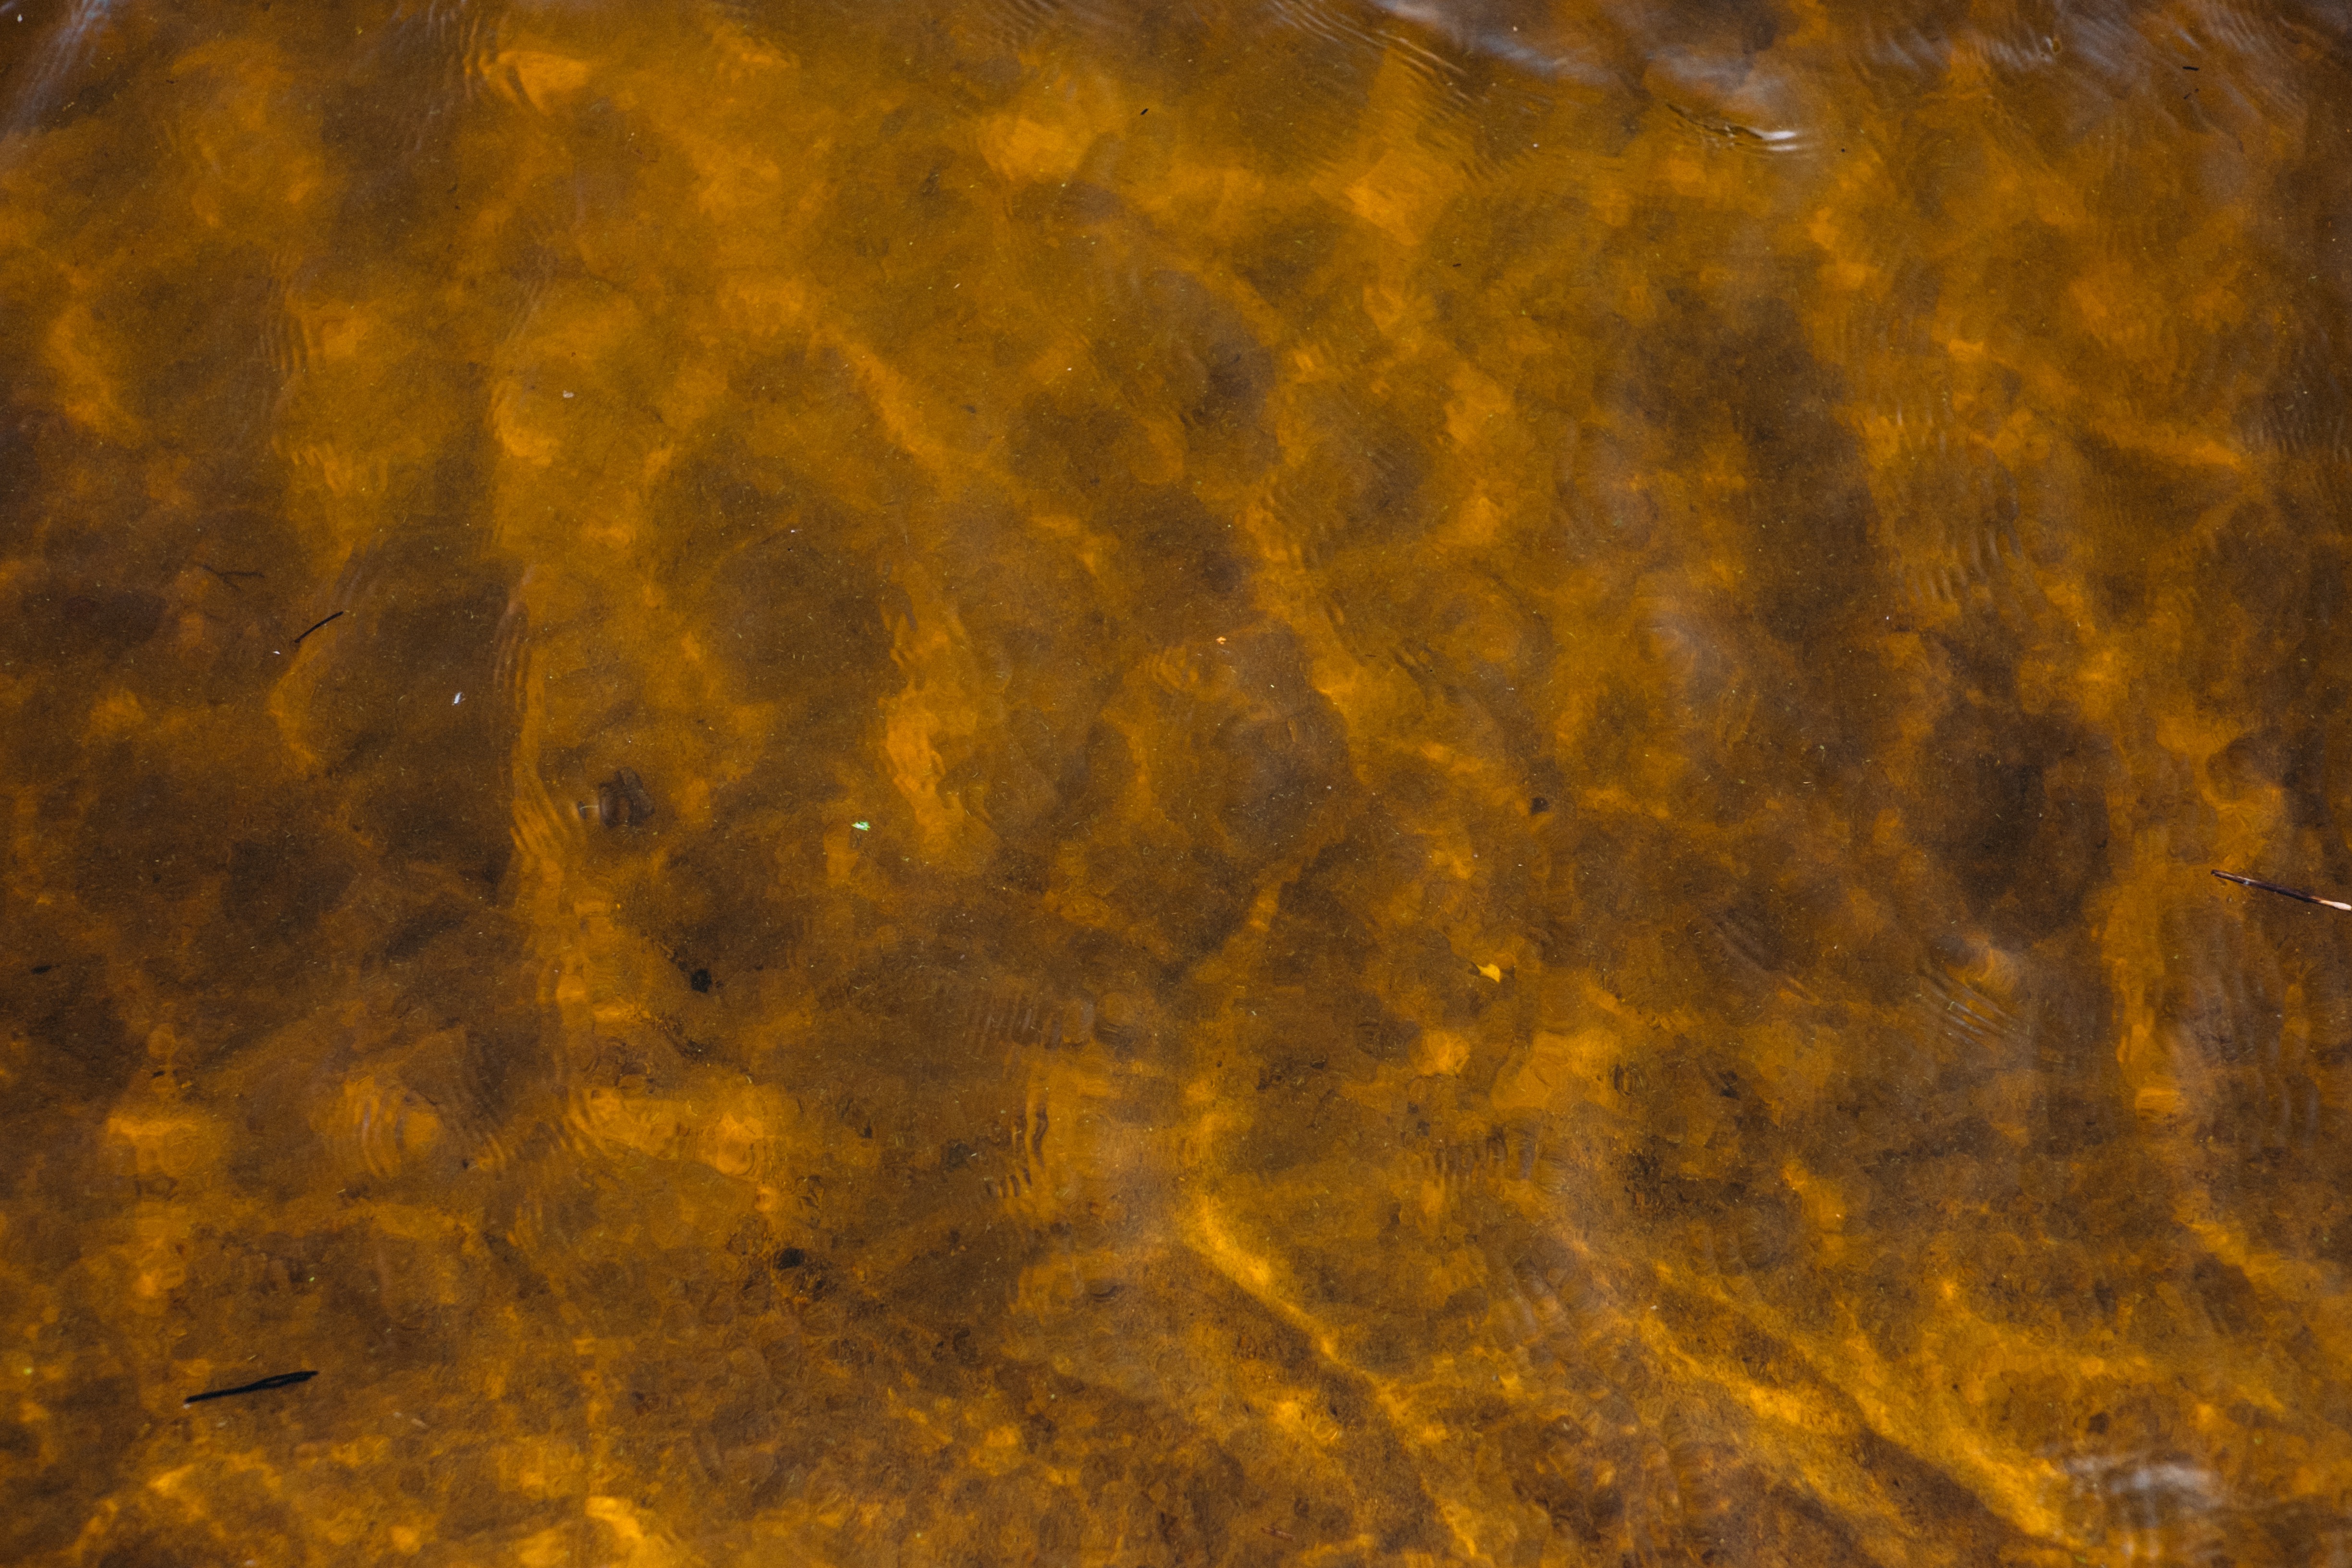
sunlight, texture, leaf, reflection, autumn, yellow, material, painting, macro photography